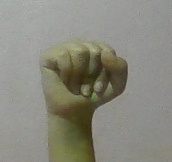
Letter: saad